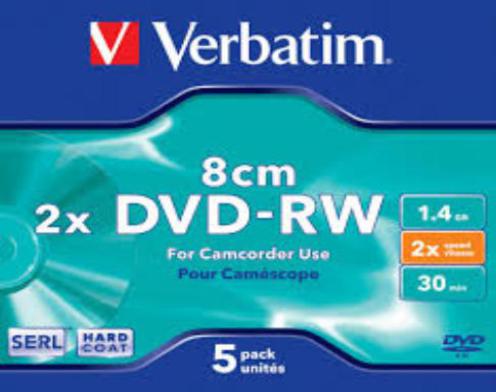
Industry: Necessities